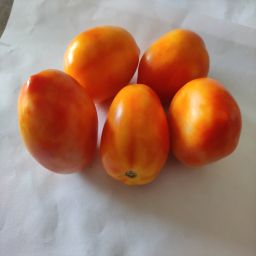
Crop: Tomato
Quality: Ripe